Darcel McBath

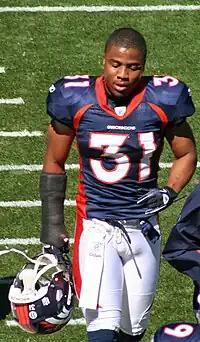
McBath with the Denver Broncos in 2010

Steven Darcel McBath (born October 28, 1985) is an American former professional football player who was a safety who is currently the cornerbacks coach at Texas Tech Red Raiders. He played college football for Texas Tech and was selected by the Denver Broncos in the second round of the 2009 NFL draft. McBath also played for the Jacksonville Jaguars and San Francisco 49ers.